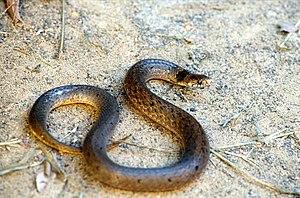
Plagiopholis est un genre de serpents de la famille des Pseudoxenodontidae.
Plagiopholis styani est une espèce de serpents de la famille des Pseudoxenodontidae.